Child World

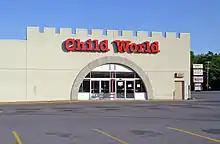
Saugus, Massachusetts Child World store, 1993

Child World was founded by Joseph Arnesano & Sid Schneider in Quincy, Massachusetts in 1962. It became a publicly-traded corporation in 1968, based in Avon, Massachusetts.